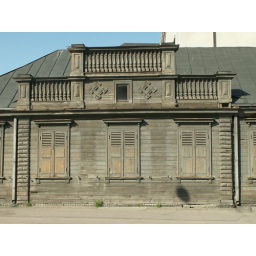
Old wooden house in Riga.